Red Alert (film)

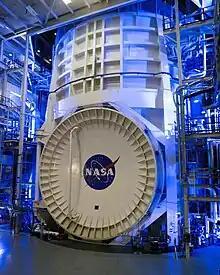
Thermal Vacuum Test chamber was used as the set for the nuclear reactor in "Red Alert"

The Thermal Vacuum Test known as Chamber A in Building 32 at NASA's Johnson Space Center was used as the interior of the film's Nuclear Station 34.